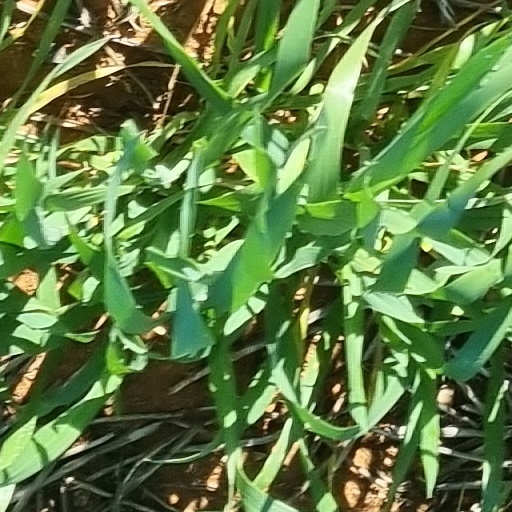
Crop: wheat